Marat Khusnullin

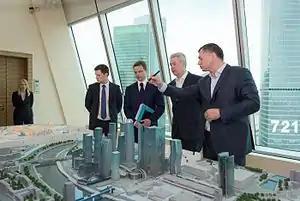
Marat Khusnullin and Moscow Mayor Sergey Sobyanin in City staff meeting on the construction of the business center "Moscow City", 29 May 2015

100% of the real estate fund is constructed in 5 years. 41 million m of real estate, 15 million m of housing. 93% solved the problem of defrauded investors.